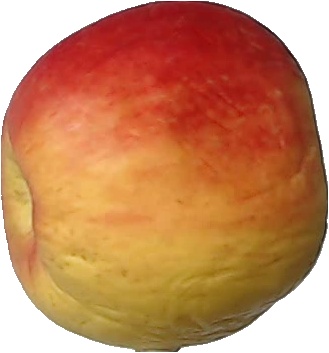
Label: apple_red_yellow_1